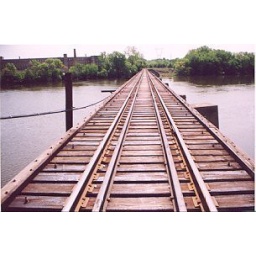
GTW bridge over the grand river